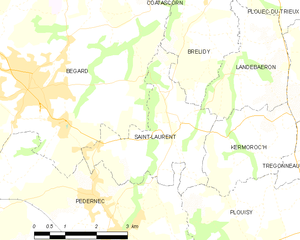
Saint-Laurent [sɛ̃lɔʁɑ̃] est une commune française située dans le département des Côtes-d'Armor en région Bretagne. Elle se situe en pays trégorrois.